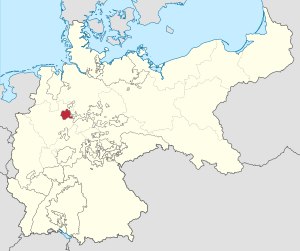
Lippe (land)
Lippe i det Tyske Kejserrige.
Lippe var en tysk stat. Landets sidste hovedstad var Detmold. I 1947/48 fik de britiske besættelsesmyndigheder landet indlemmet i Nordrhein-Westfalen.